Urban Academy Laboratory High School

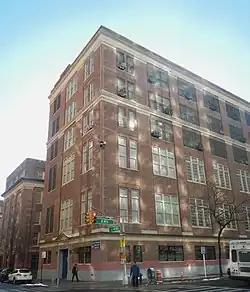
Urban Academy building in Julia Richman Education Complex

The Urban Academy Laboratory High School (also known as the Urban Academy) is a small, progressive, transfer public high school located on the Upper East Side of New York City. Founded in 1986, its goal was to create a place where students could learn in a nontraditional sense. In 1995, it became one of six small schools located in the Julia Richman Education Complex.